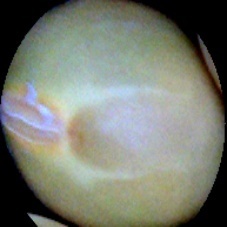
Label: Immature